Parasitic flies of domestic animals

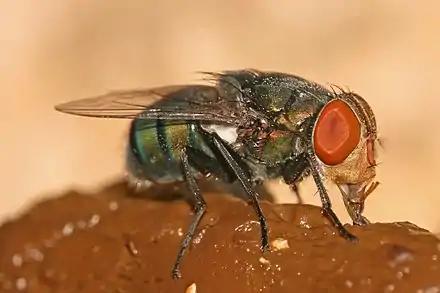
Adult "Chrysomya megacephala" blowfly, known as bazaar fly, feeding by sponging at organic waste from where it may transmit harmful bacteria

Disease caused by the feeding activity of dipteran flies is described here under parasitic disease. Disease caused by small pathogenic organisms that pass from the flies to domestic animals is described here under transmitted organisms; these organisms are often of numerous species thus only prominent examples are provided. Feeding by adult flies may cause irritation through acute stress from painful bites, resulting in loss of grazing time and reduced gain in weight. Feeding by adult flies on the blood of their hosts exposes the hosts to pathogenic organisms that are infecting the fly, this can lead to acute disease of the host's blood and other organs. Feeding by adult flies using their sponging mouthparts can also expose the hosts to pathogenic organisms that have contaminated the mouthparts. Larvae of some flies are adapted to feed on the tissues of their host, causing direct pathological damage to organs; this is known as myiasis.